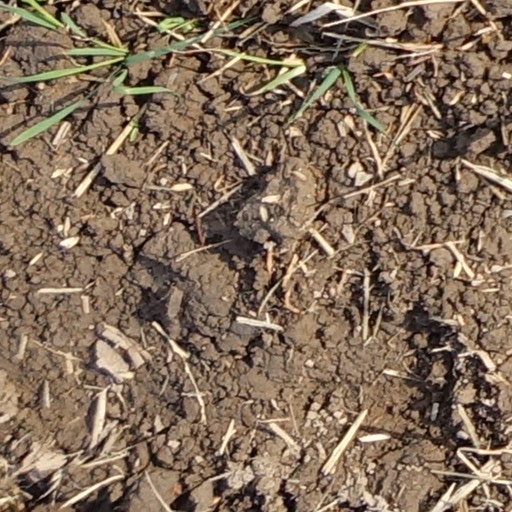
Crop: wheat